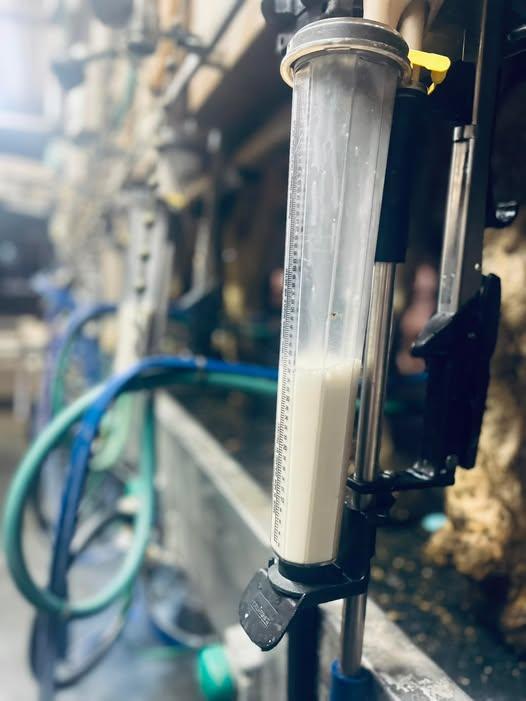
Hiki ni kifaa ambacho kinaipima nayo maziwa ambavyo kimeweza kuimetolewa kwa ng'ombe hao kinaweza kupelekewa kwenye kifaa hiyo mjini ili iweze kuwekwa kwenye vikaratasi, kifaa hichi kinapima ni kipimo gani au vipimo ngapi vinaweza kutolewa au kuiweka kwenye vikaratasi kwa kutumia kifaa hiki.